Naziya

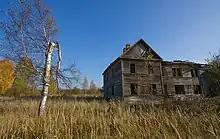
Rabochy Posyolok 3

The settlement of Naziya was established on December 27, 1933 to facilitate the peat production which was carried out in the bogs south of the settlement. From the beginning, Naziya was established as a work settlement and was located close to the railroad station. On December 9, 1960 Mginsky District was abolished, and Naziya moved to Volkhovsky District. On April 1, 1977 Kirovsky District with the administrative center in Kirovsk, essentially in the limits of former Mginsky District, was established by splitting off Volkhovsky and Tosnensky Districts., and Naziya became a part of Kirovsky District.